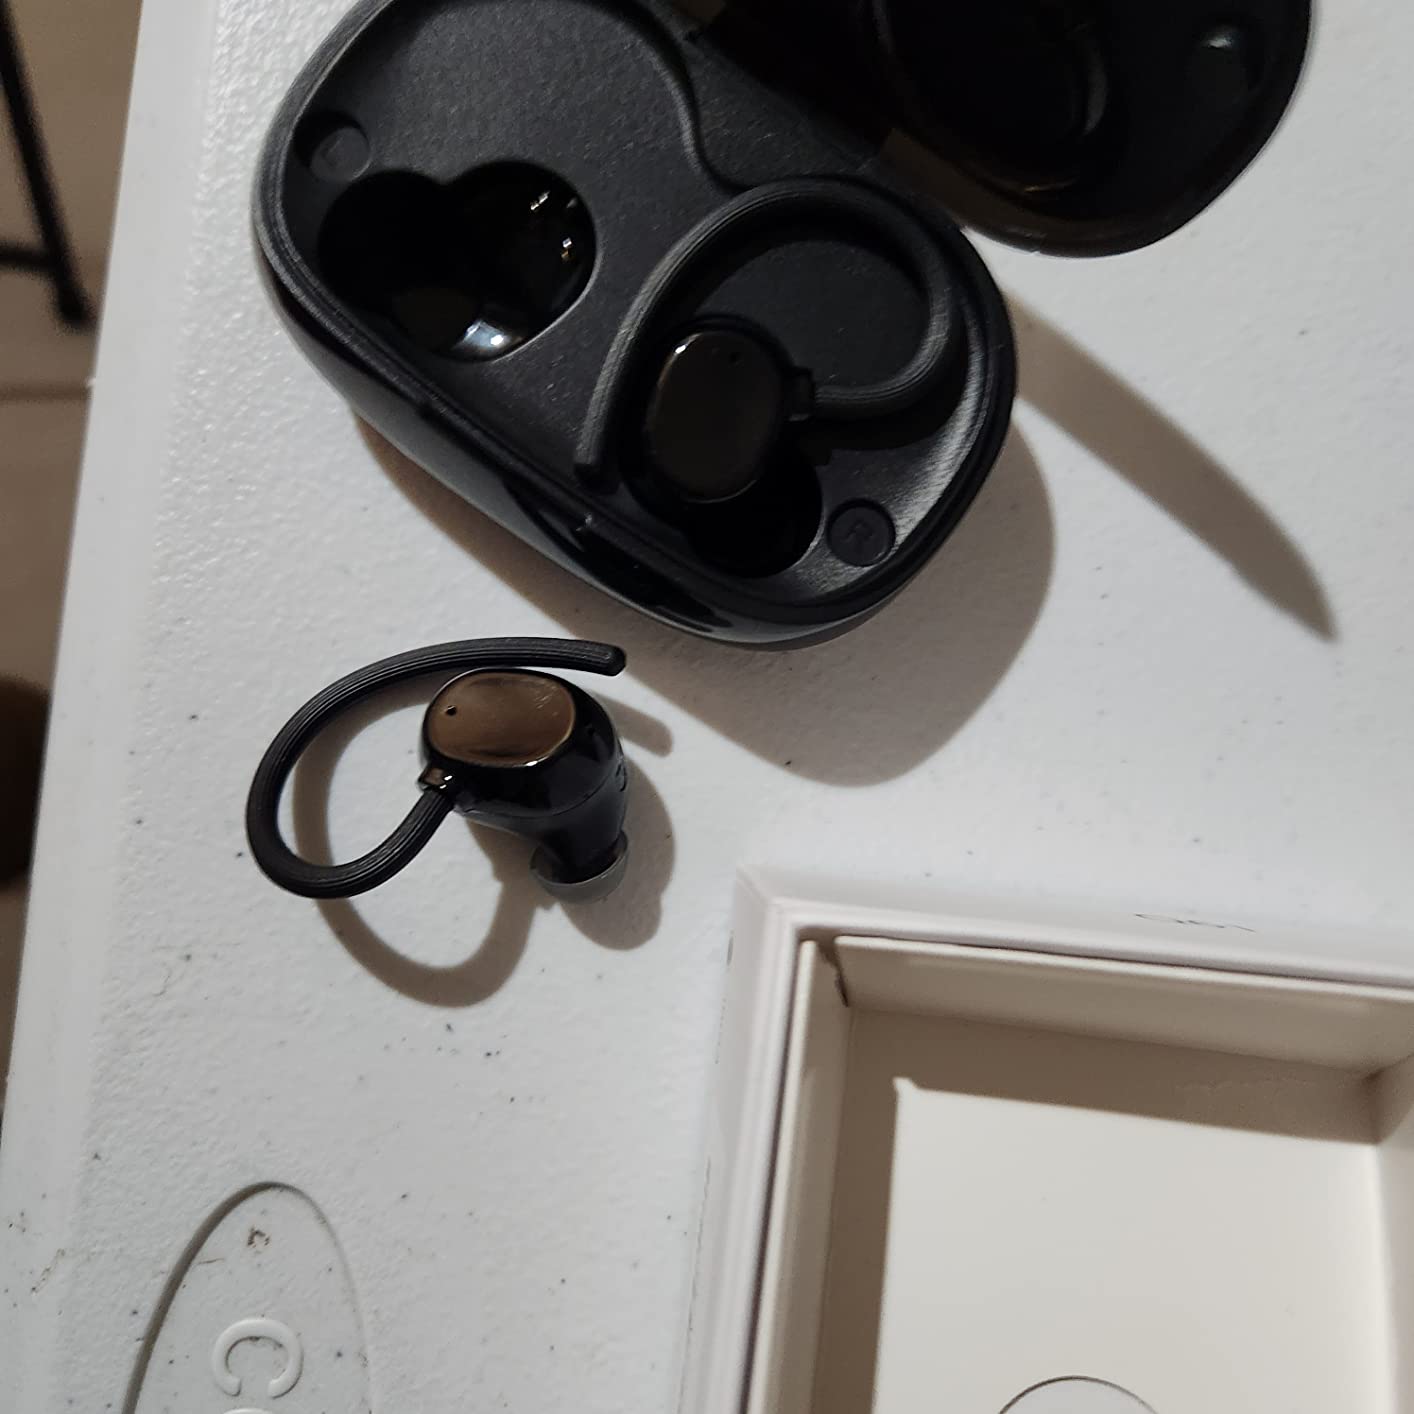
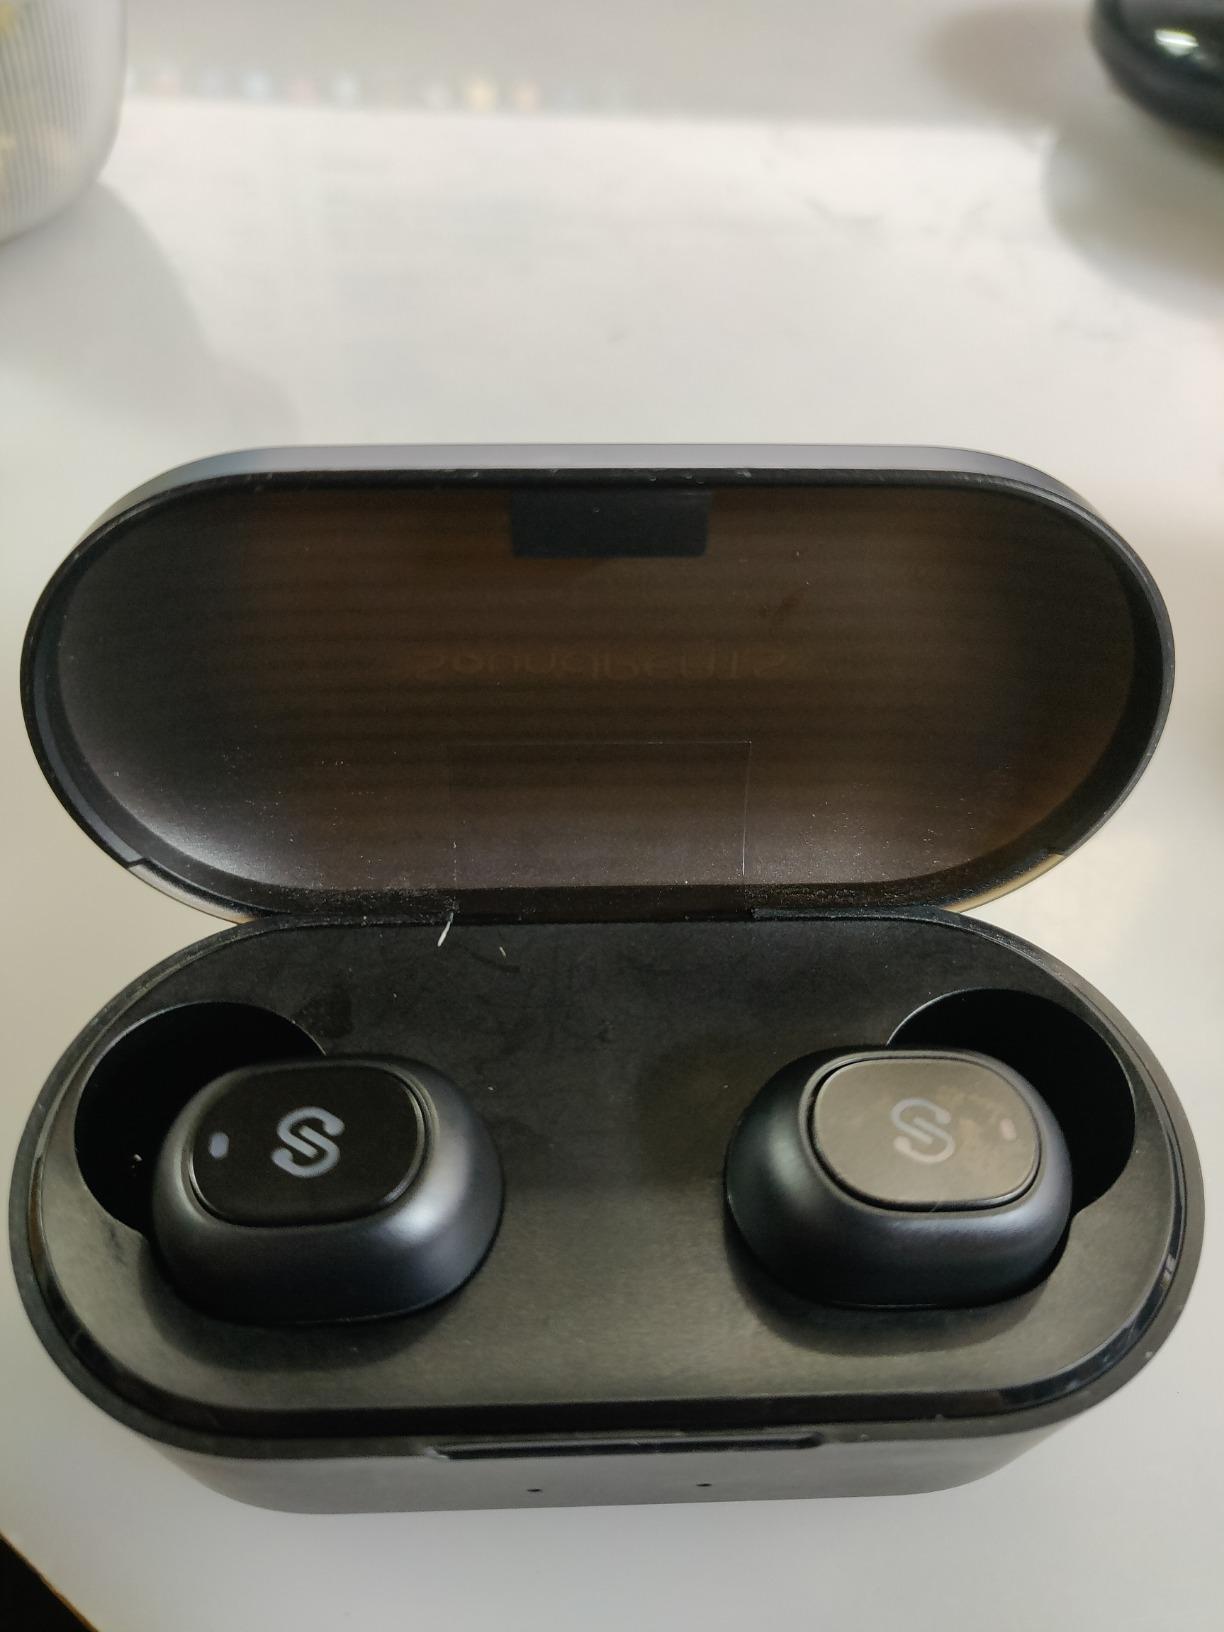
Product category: earbuds
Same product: no